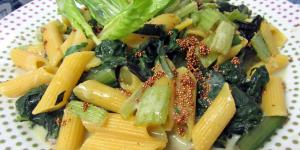
macarrones con acelgas a la crema